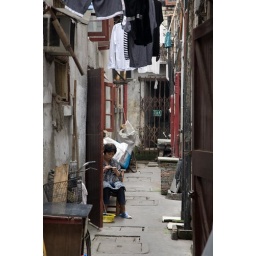
A middle aged women was sitting on an bamboo chair weaving outside her room, in the narrowed aisle.